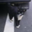
Label: cat